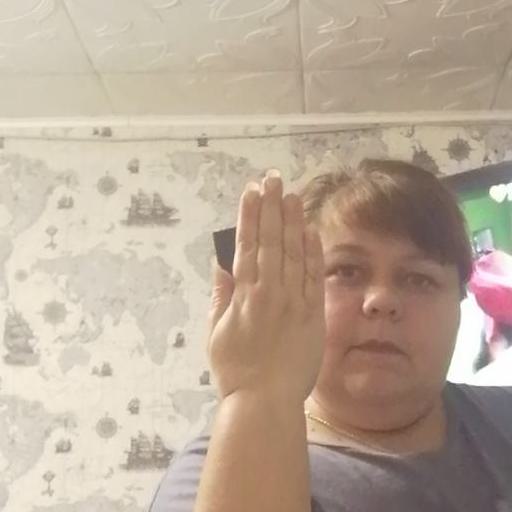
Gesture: stop_inverted